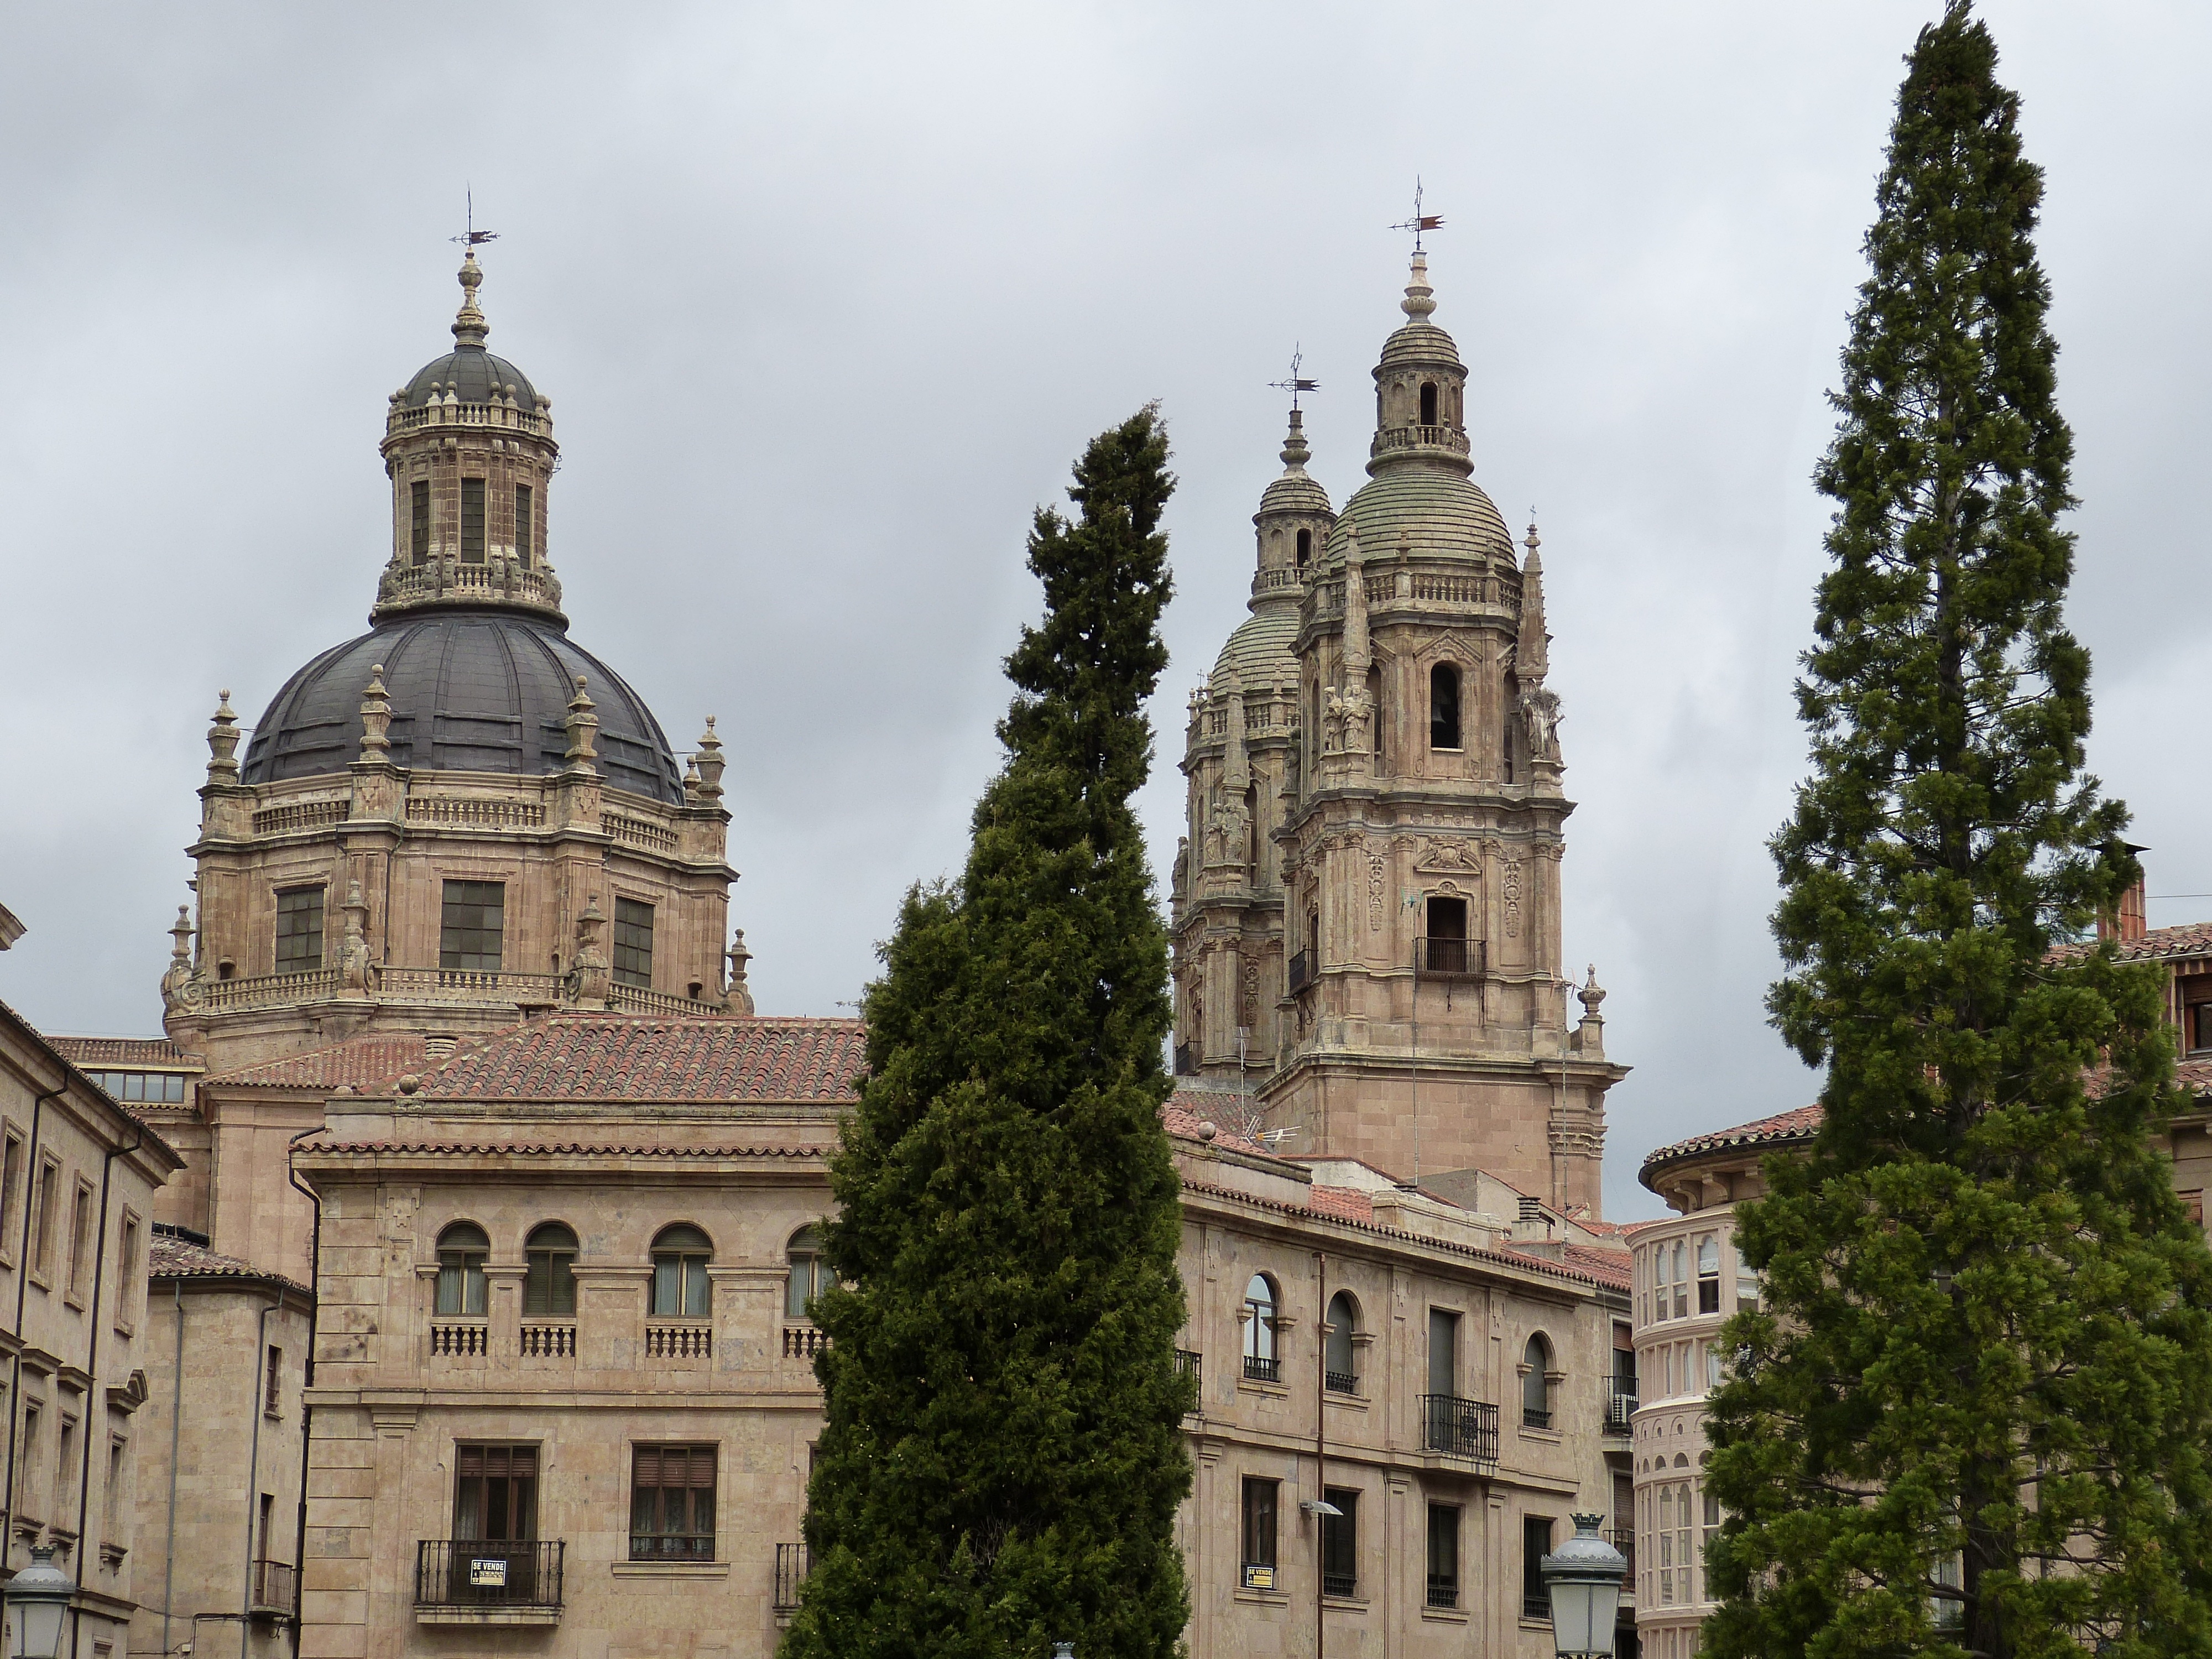
building, chateau, tower, landmark, facade, church, cathedral, place of worship, bell tower, places of interest, spain, spire, faith, steeple, salamanca, worship, basilica, dome, dom, historically, castile, historic site, byzantine architecture